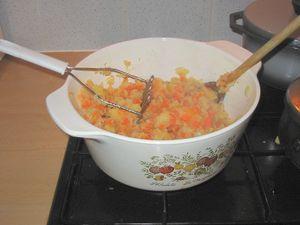
Le hutspot est un mets à base de purée de pomme de terre, de carottes et d'oignons qui a une longue histoire dans la cuisine néerlandaise traditionnelle.